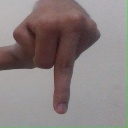
अक्षर: प